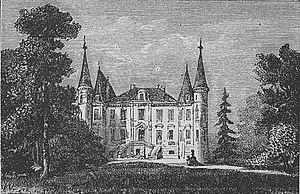
Illustration du Château Pichon-Longueville dans l'ouvrage Bordeaux et ses vins (6ème édition) de Charles Cocks et Edouard Féret publié en 1893
Château Pichon-Longueville est un domaine viticole de 73 ha situé à Pauillac en Gironde. Son vin, en appellation pauillac, est classé deuxième grand cru dans la classification officielle des vins de Bordeaux de 1855.